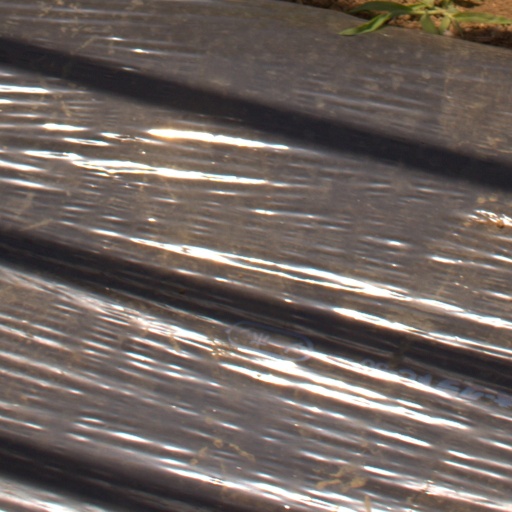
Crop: Jerusalem artichoke